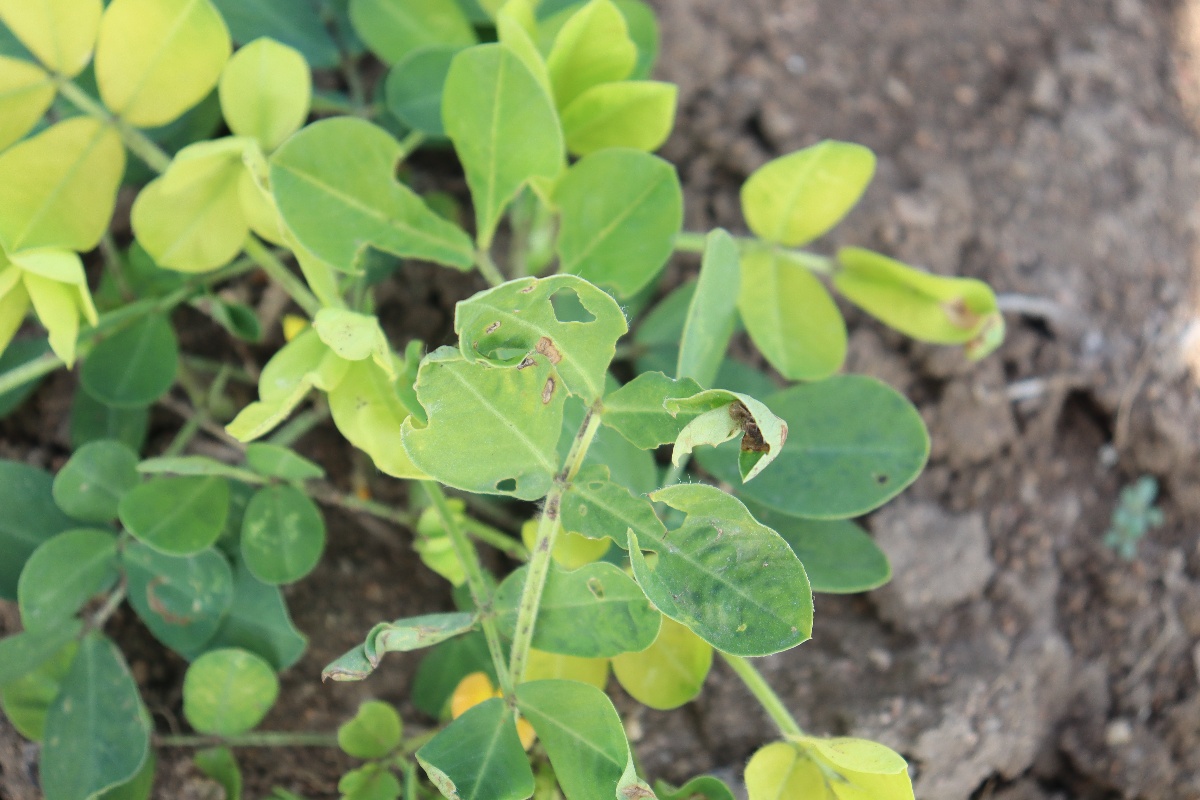
Label: nutrition deficiency